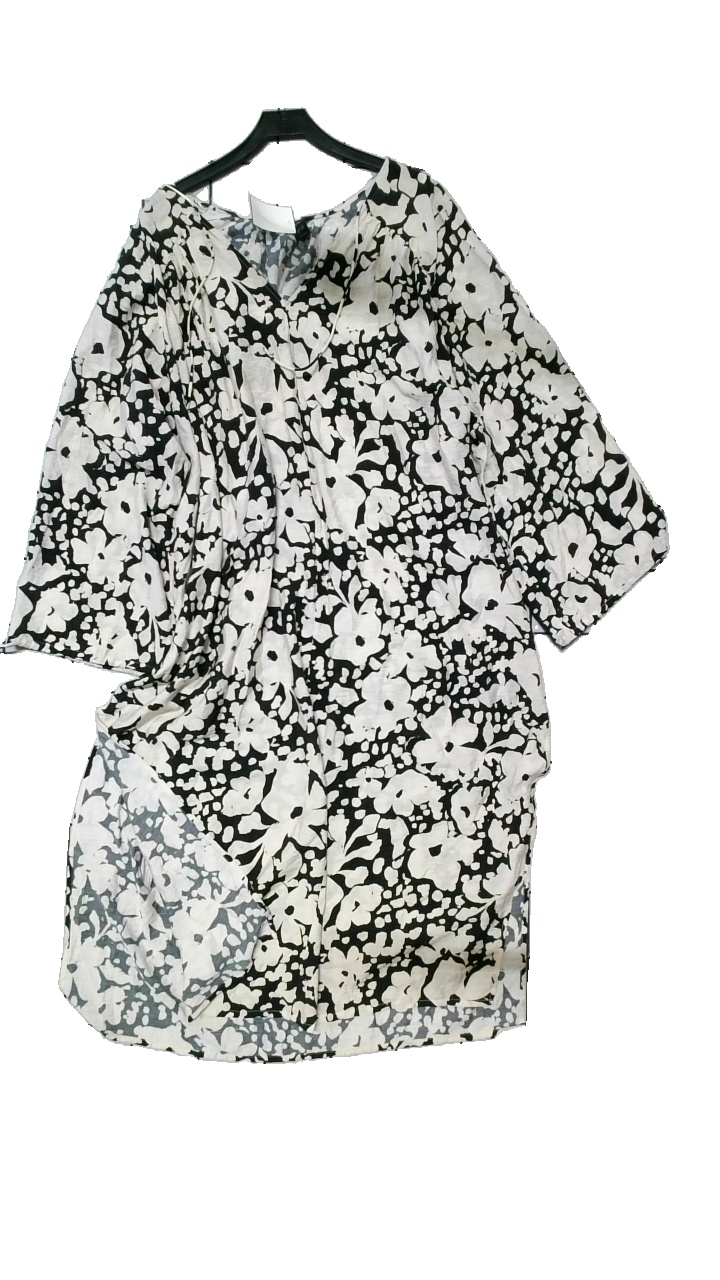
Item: Dress (Ladies)
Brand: Lindex
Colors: Beige, Black
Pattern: Floral print
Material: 82% Viscose, 18% Polyamide
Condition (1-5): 4
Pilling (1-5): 4
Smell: Minor
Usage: Reuse
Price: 100-150